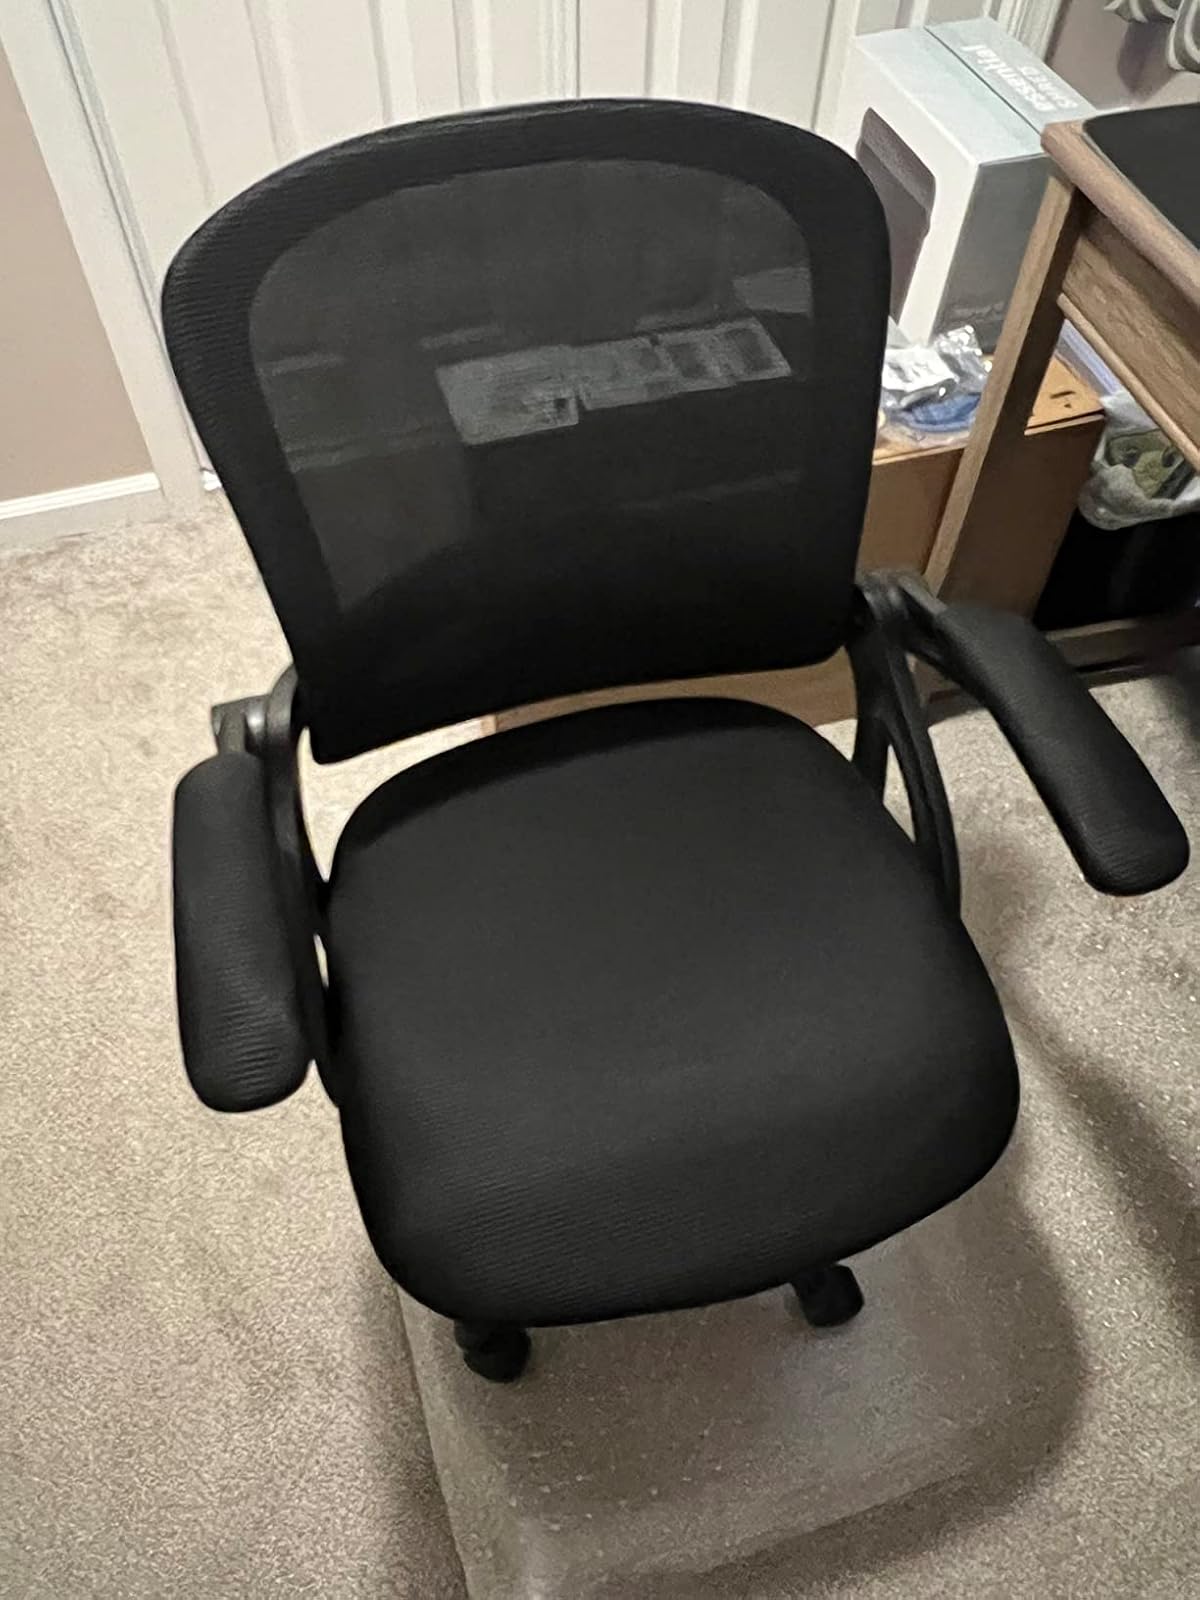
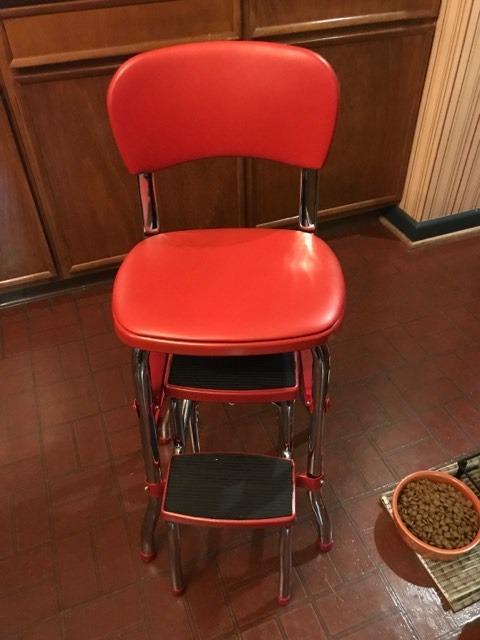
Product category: items_chair
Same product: no